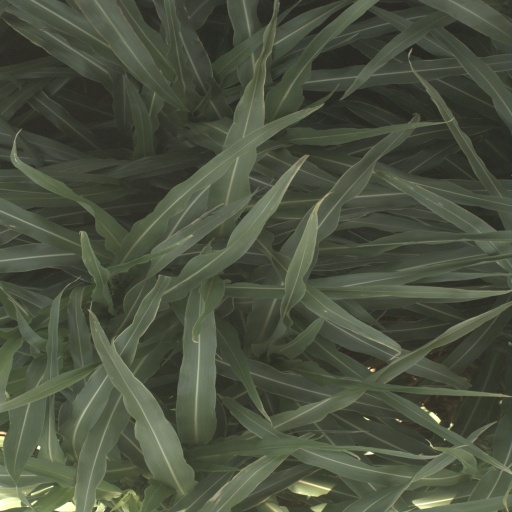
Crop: sorghum